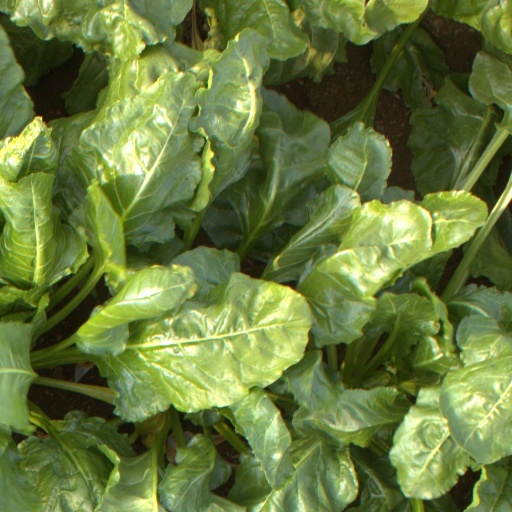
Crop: sugar beet